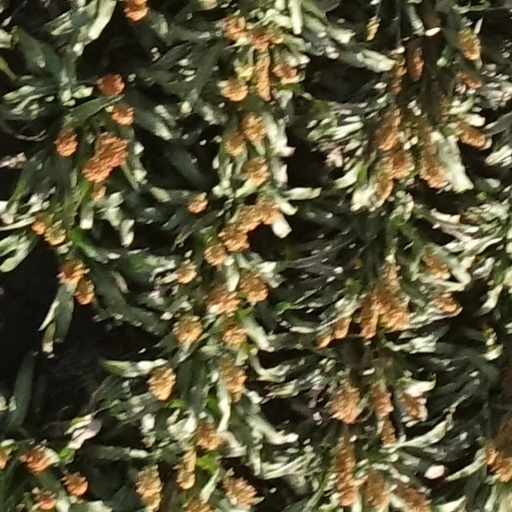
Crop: sorghum